Dunleath Historical District

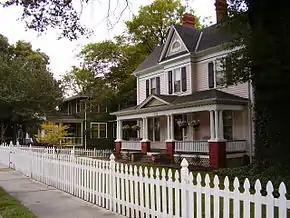
Dunleath Historic District

Dunleath Historic District is a neighborhood in the northeast section of the United States city of Greensboro, North Carolina. The Dunleath Historic District was named for the mansion, no longer existing, of Robert Dick, an early resident of the neighborhood. Dunleath consists of many late nineteenth and early twentieth century residences and composes one of three historic districts in Greensboro. Dunleath was formerly named the Charles B. Aycock Historic District, but the name was changed in 2017. The name of a middle school in Dunleath was changed from Aycock to Swann.